Law enforcement in Cape Verde

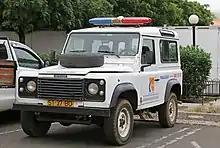
A Land Rover Defender used as a police car in Praia

The captain of the Armed Forces, Abailardo Barbosa Amado, was the first Executive Director of the PJ. The period that followed the creation of legal PJ was tapped to be selected by public tender, the tables, after specific training in criminal investigation techniques and lofoscópicas the country and in Portugal, conducted by the Institute of Judicial and Police Science criminal, would be included in the categories of technical professionals Lofoscopia, Agent, Inspector and Inspectors of the PJ framework.